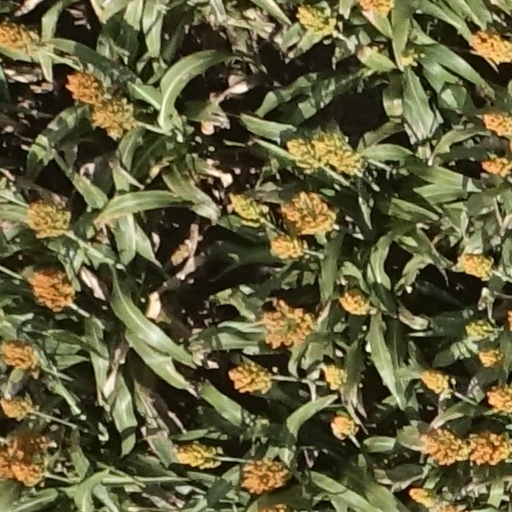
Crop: sorghum